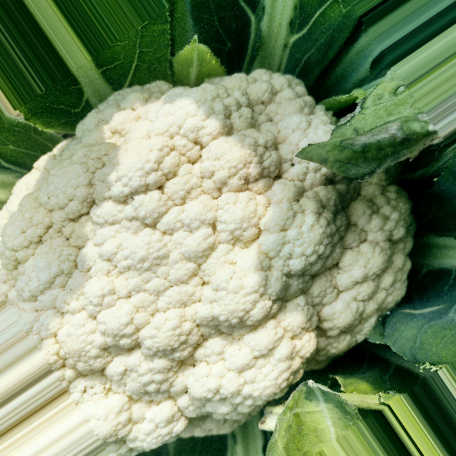
Label: Disease Free